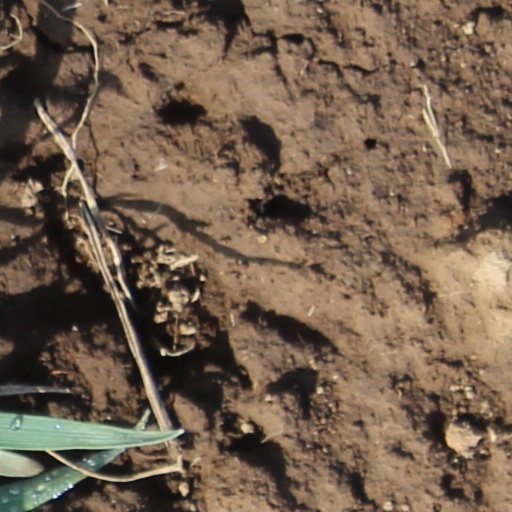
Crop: wheat